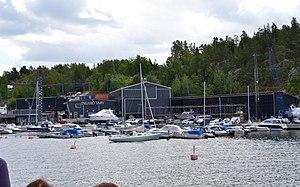
Ingarö est une île de Suède.